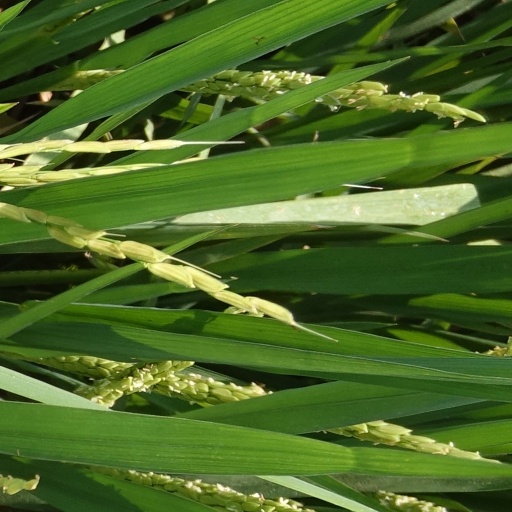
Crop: rice